Northampton Museum and Art Gallery

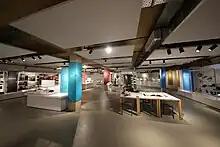
The Shoe gallery

The museum has been collecting footwear since the 1870s and now boasts the largest collection of shoes in the world, which was designated as being of international importance by the Museums, Libraries and Archives Council in 1997. The ground floor is given over to the display of some of the museum's 12,000 pairs of shoes, spanning the period from the Ancient Egyptians to the present day. There are also two galleries dedicated to footwear: Life & Sole focuses on the history of shoemaking and contains a re-creation of an old shoe factory; Followers of Fashion concentrates on the history of fashions in footwear throughout the centuries. Some of the paintings on display reflect the museum's focus on footwear, such as the 17th-19th century Dutch and Flemish works by Jan Miel and Hendrik van Oort featuring cobblers, shoemakers and shoeshiners. As long-time Keeper of the Boot and Shoe Collection, curator June Swann played a significant role in its development. She began in 1950, and worked there for 38 years.